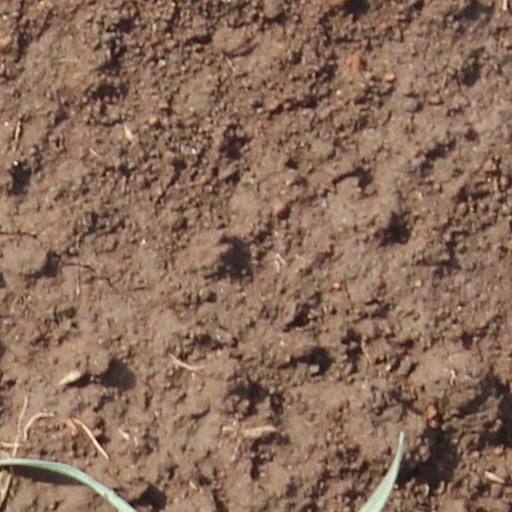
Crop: wheat